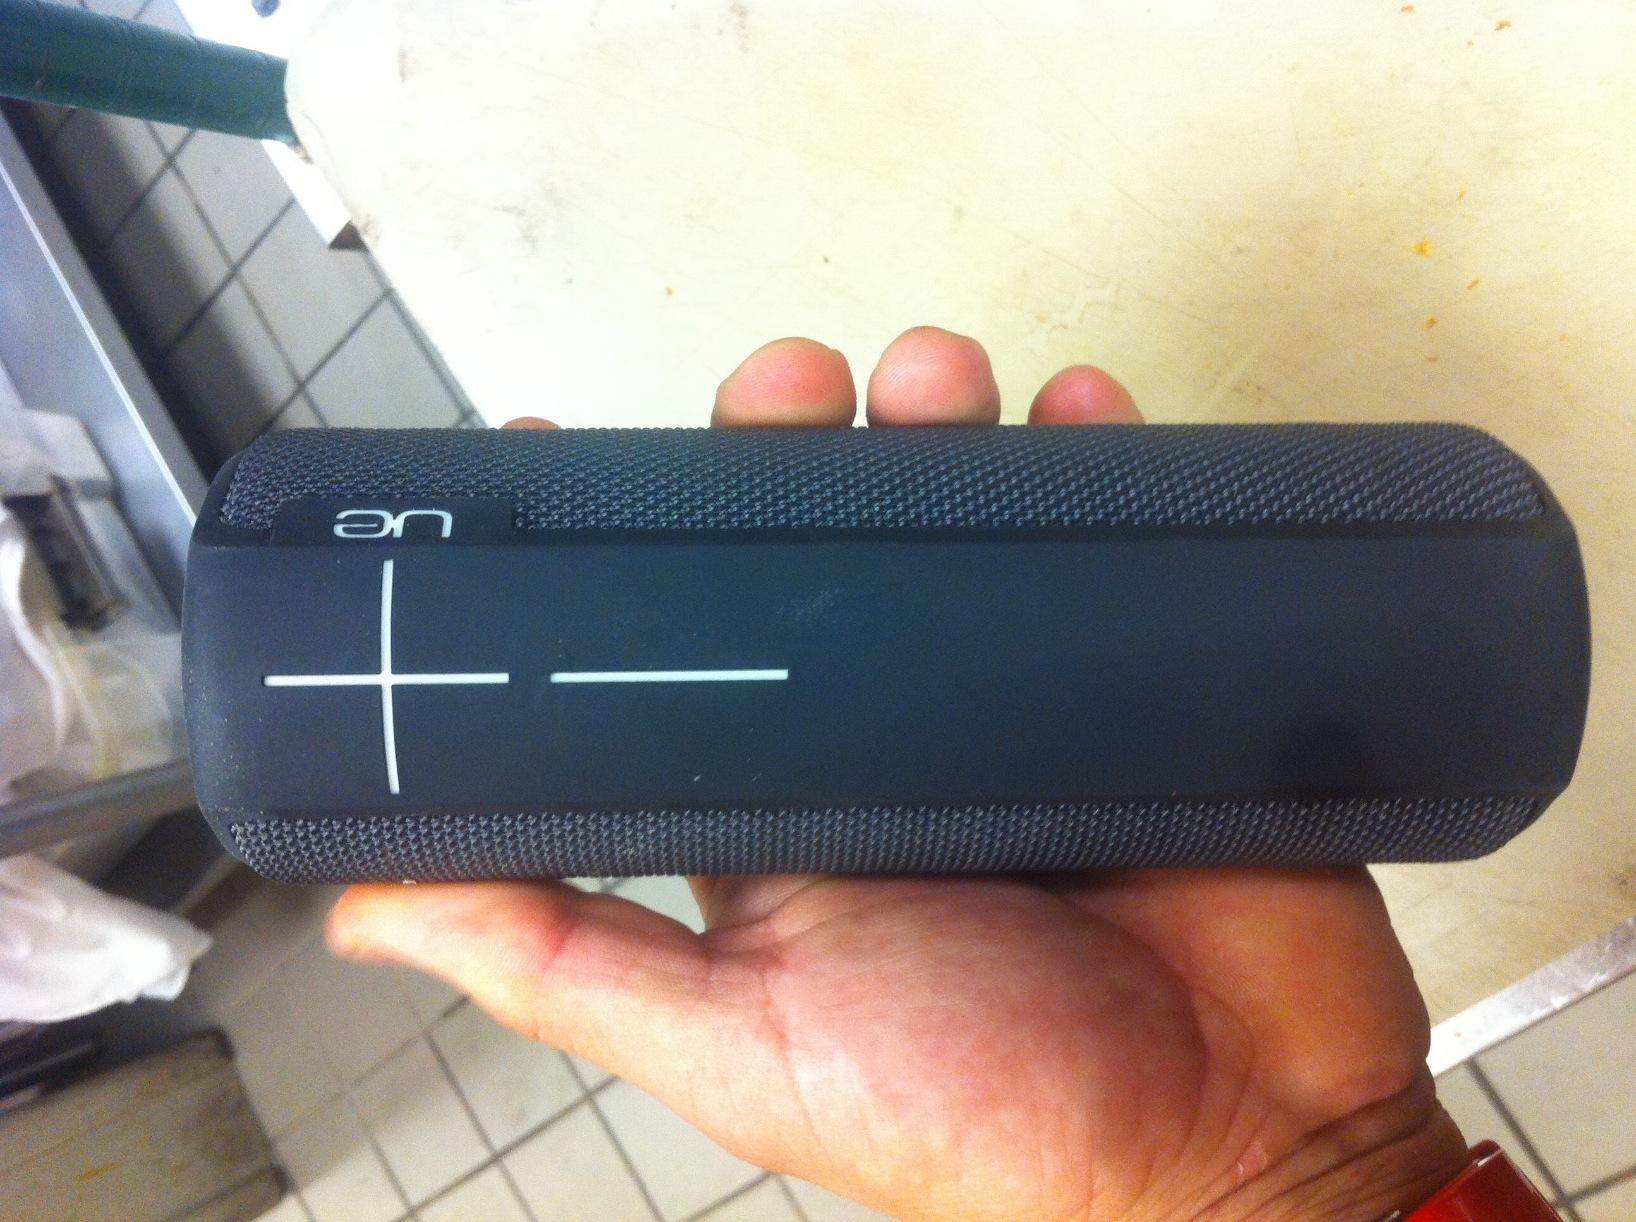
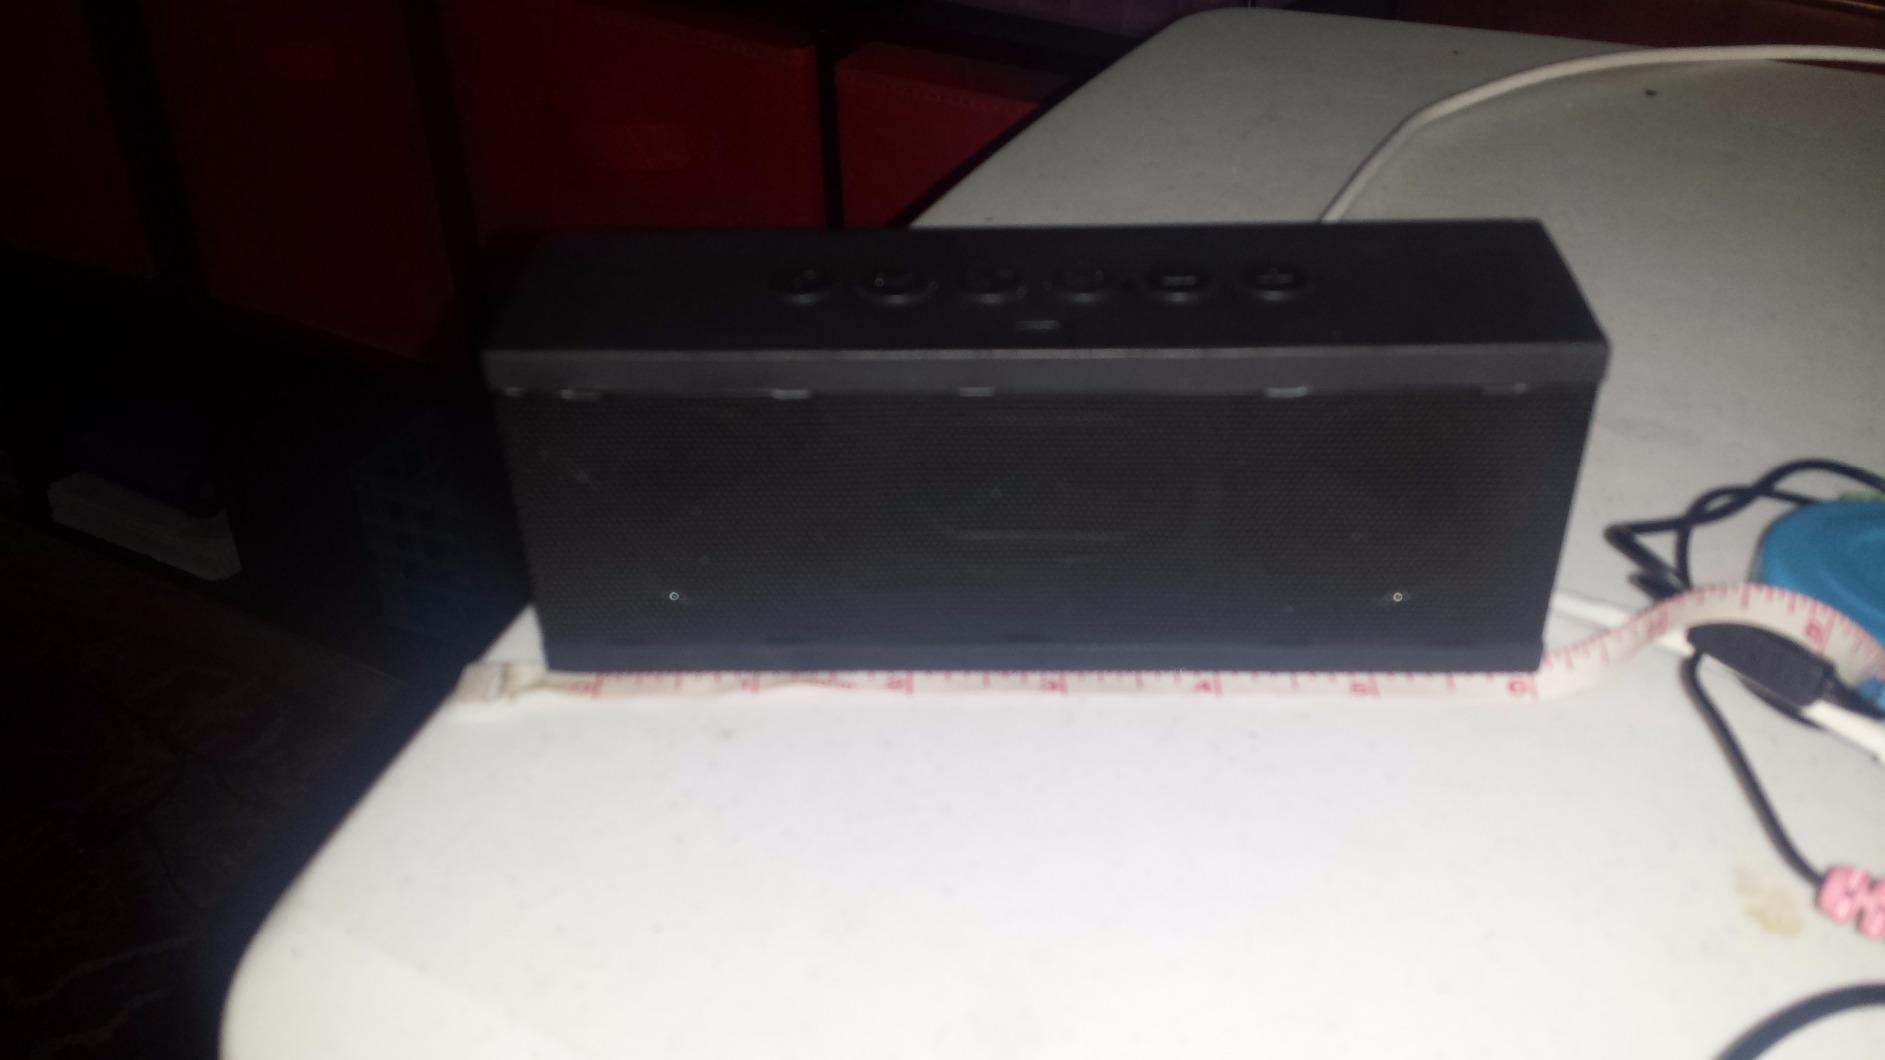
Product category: speaker
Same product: no